Puffed rice
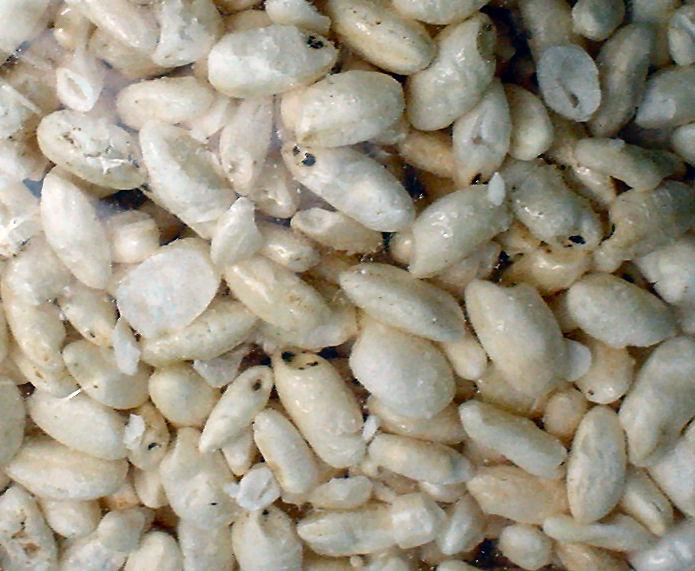
Also known as:
ar - Arabic: أرز منتفخ
as - Assamese: মুড়ি
bn - Bangla: মুড়ি
de - German: Puffreis
es - Spanish: Arroz inflado
eu - Basque: Arroz puztu
fa - Persian: برنجک
fr - French: Riz soufflé
gl - Galician: Arroz inflado
he - Hebrew: פצפוצי אורז
it - Italian: Riso soffiato
jv - Javanese: Sega pop
kn - Kannada: ಮಂಡಕ್ಕಿ
ko - Korean: 튀밥
ksh - Colognian: Rieswaffel
ml - Malayalam: മലർ
mzn - Mazanderani: بئو دونه
nn - Norwegian Nynorsk: Puffa ris
or - Odia: ମୁଢ଼ି
ru - Russian: Воздушный рис
sa - Sanskrit: भ्रष्टतण्डुलः
sat - Santali: ᱠᱷᱤᱡᱟᱹᱲᱤ
sv - Swedish: Puffat ris
ta - Tamil: பொரி
te - Telugu: బొరుగులు
tr - Turkish: Şişmiş pirinç
vi - Vietnamese: Twibap
zh - Chinese: 米香
Category: rice (puffed rice)
Cuisine: South East Asian, East Asian, South Asian
Associated cuisines: South East Asian, East Asian, South Asian
Area: South East Asia, East Asia, South Asia
Countries: China, Taiwan, Japan, Korea, Philippines, Thailand, Malaysia, Nepal, India, Bangladesh, Czech Republic, Slovakia
Region: South Eastern Asia, Southern Asia, Eastern Asia, Eastern Europe,
The dish is types of puffed grain made from rice. Traditional methods to puff or pop rice include frying in oil or salt. Western commercial version of this dish is usually made by heating rice kernels under high pressure in the presence of steam, though the method of manufacture varies widely.